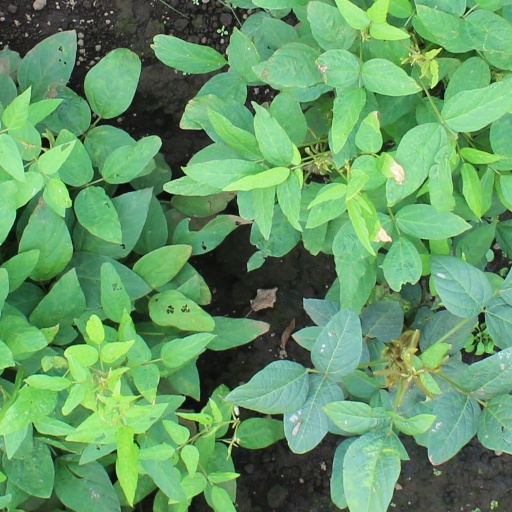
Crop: soybean